Radikal Bikers

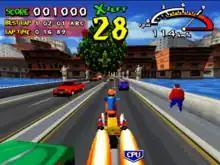
Arcade version screenshot.

"Radikal Bikers" is set in a Mediterranean environment, and is based on delivering pizza on a rare Italian scooter called Italjet Dragster in heavy traffic before your AI opponent does, while getting points. The arcade version has three difficulty levels, which correspond to each of the different places: "Margherita" (easy, set in Milan), "Capricciosa" (medium, set in Rome), and "Diabola" (hard, set in Naples). If you beat all four races in a level, you get to play the next level free. Meanwhile, the PlayStation version includes four more locations on top of the original three as part of the extended Radikal mode: "Marinara" (set in Venice), "Fantasia" (set in Paris), "Reggiana" (set in London) and "Americana" (set in New York)